History of underwater diving

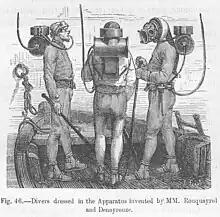
Divers dressed in the Apparatus Invented by MM Rouquayrol and Denayrouze

"Royal George", a 100-gun first-rate ship of the line of the Royal Navy, sank undergoing routine maintenance work in 1782. Charles Spalding used a diving bell to recover six iron 12-pounder guns and nine brass 12-pounders in the same year.